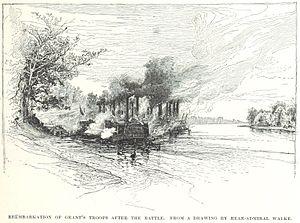
La bataille de Belmont s'est déroulée le 7 novembre 1861 dans le comté du Mississippi, Missouri. C'est la première épreuve de combat lors de la guerre de Sécession pour le brigadier général Ulysses S. Grant, le futur général en chef de l'armée de l'Union et finalement président des États-Unis ; les troupes de Grant dans cette bataille sont le « noyau » de l'armée du Tennessee de l'Union.